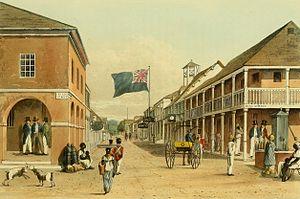
Kingston est la capitale de la Jamaïque. Elle forme la paroisse de Kingston qui est située dans le comté de Surrey dans le sud-est du pays. C'est l'une des agglomérations des Antilles qui croît le plus rapidement.
La Jamaïque, en anglais : Jamaica, est une île de la mer des Caraïbes. Elle constitue un pays indépendant, faisant partie des Antilles, situé au sud de Cuba et à l'Ouest de l'île Hispaniola, territoire d'Haïti et de la République dominicaine.